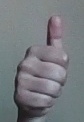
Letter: aleff